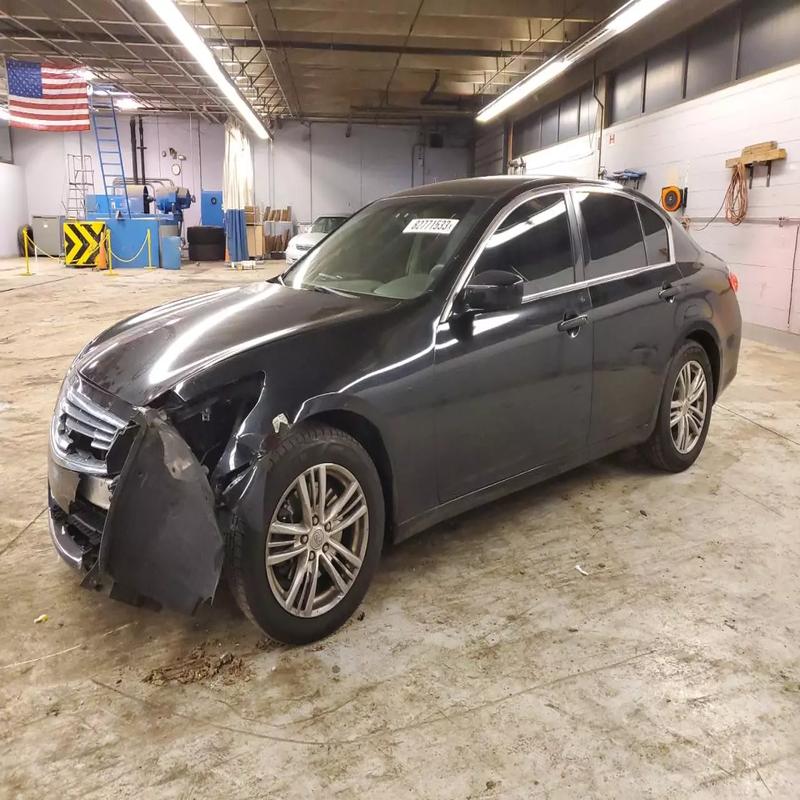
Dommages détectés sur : pare-choc avant, feu avant gauche, aile avant gauche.
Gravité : majeur